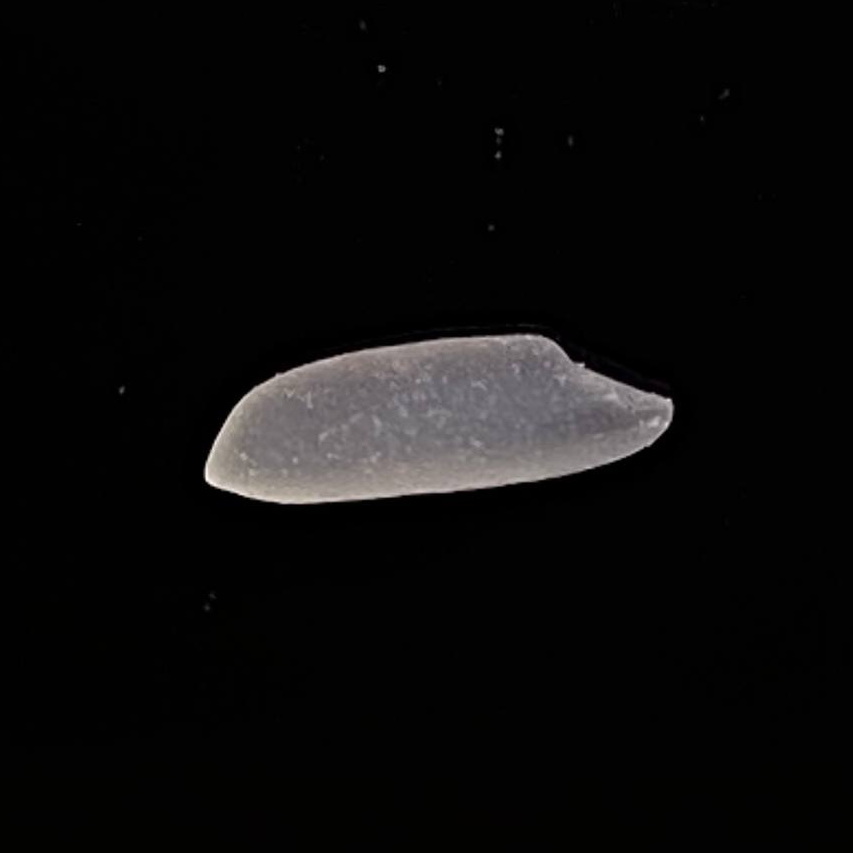
Rice variety: Katarivog